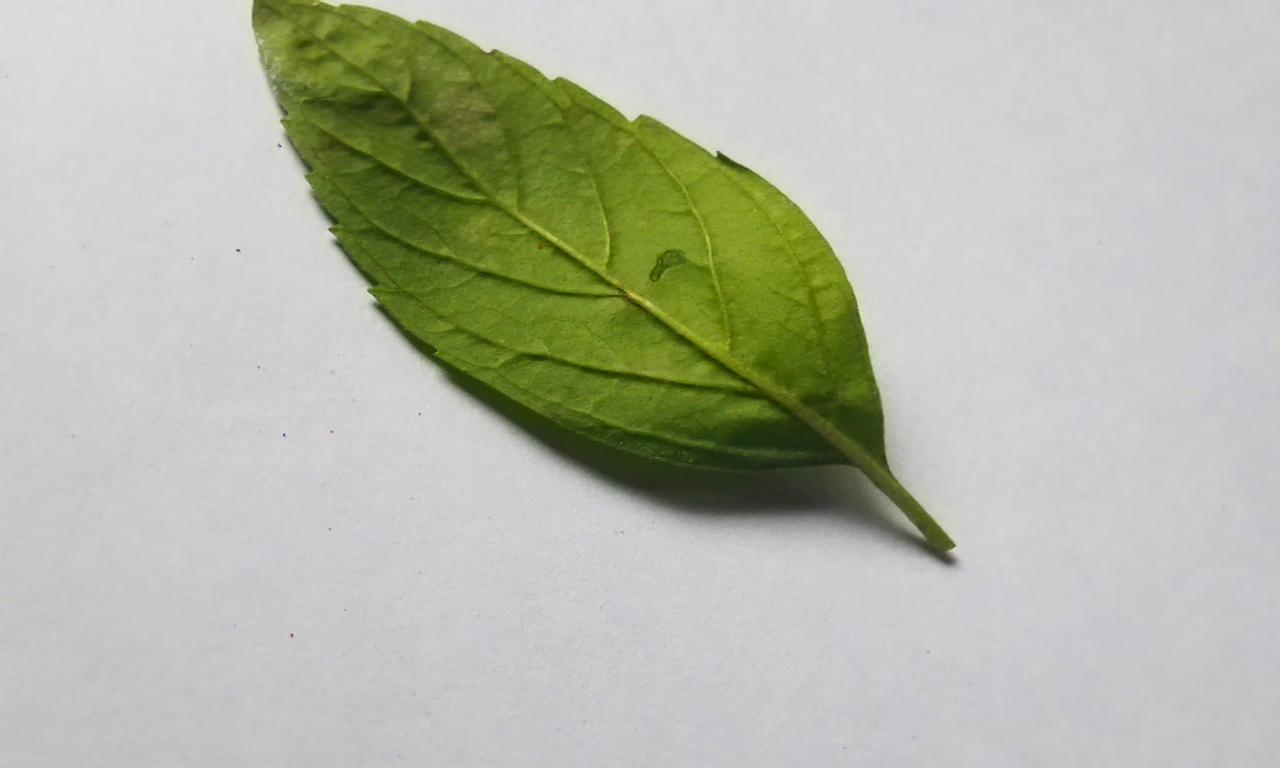
Label: Spoiled